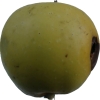
Label: Apple 13